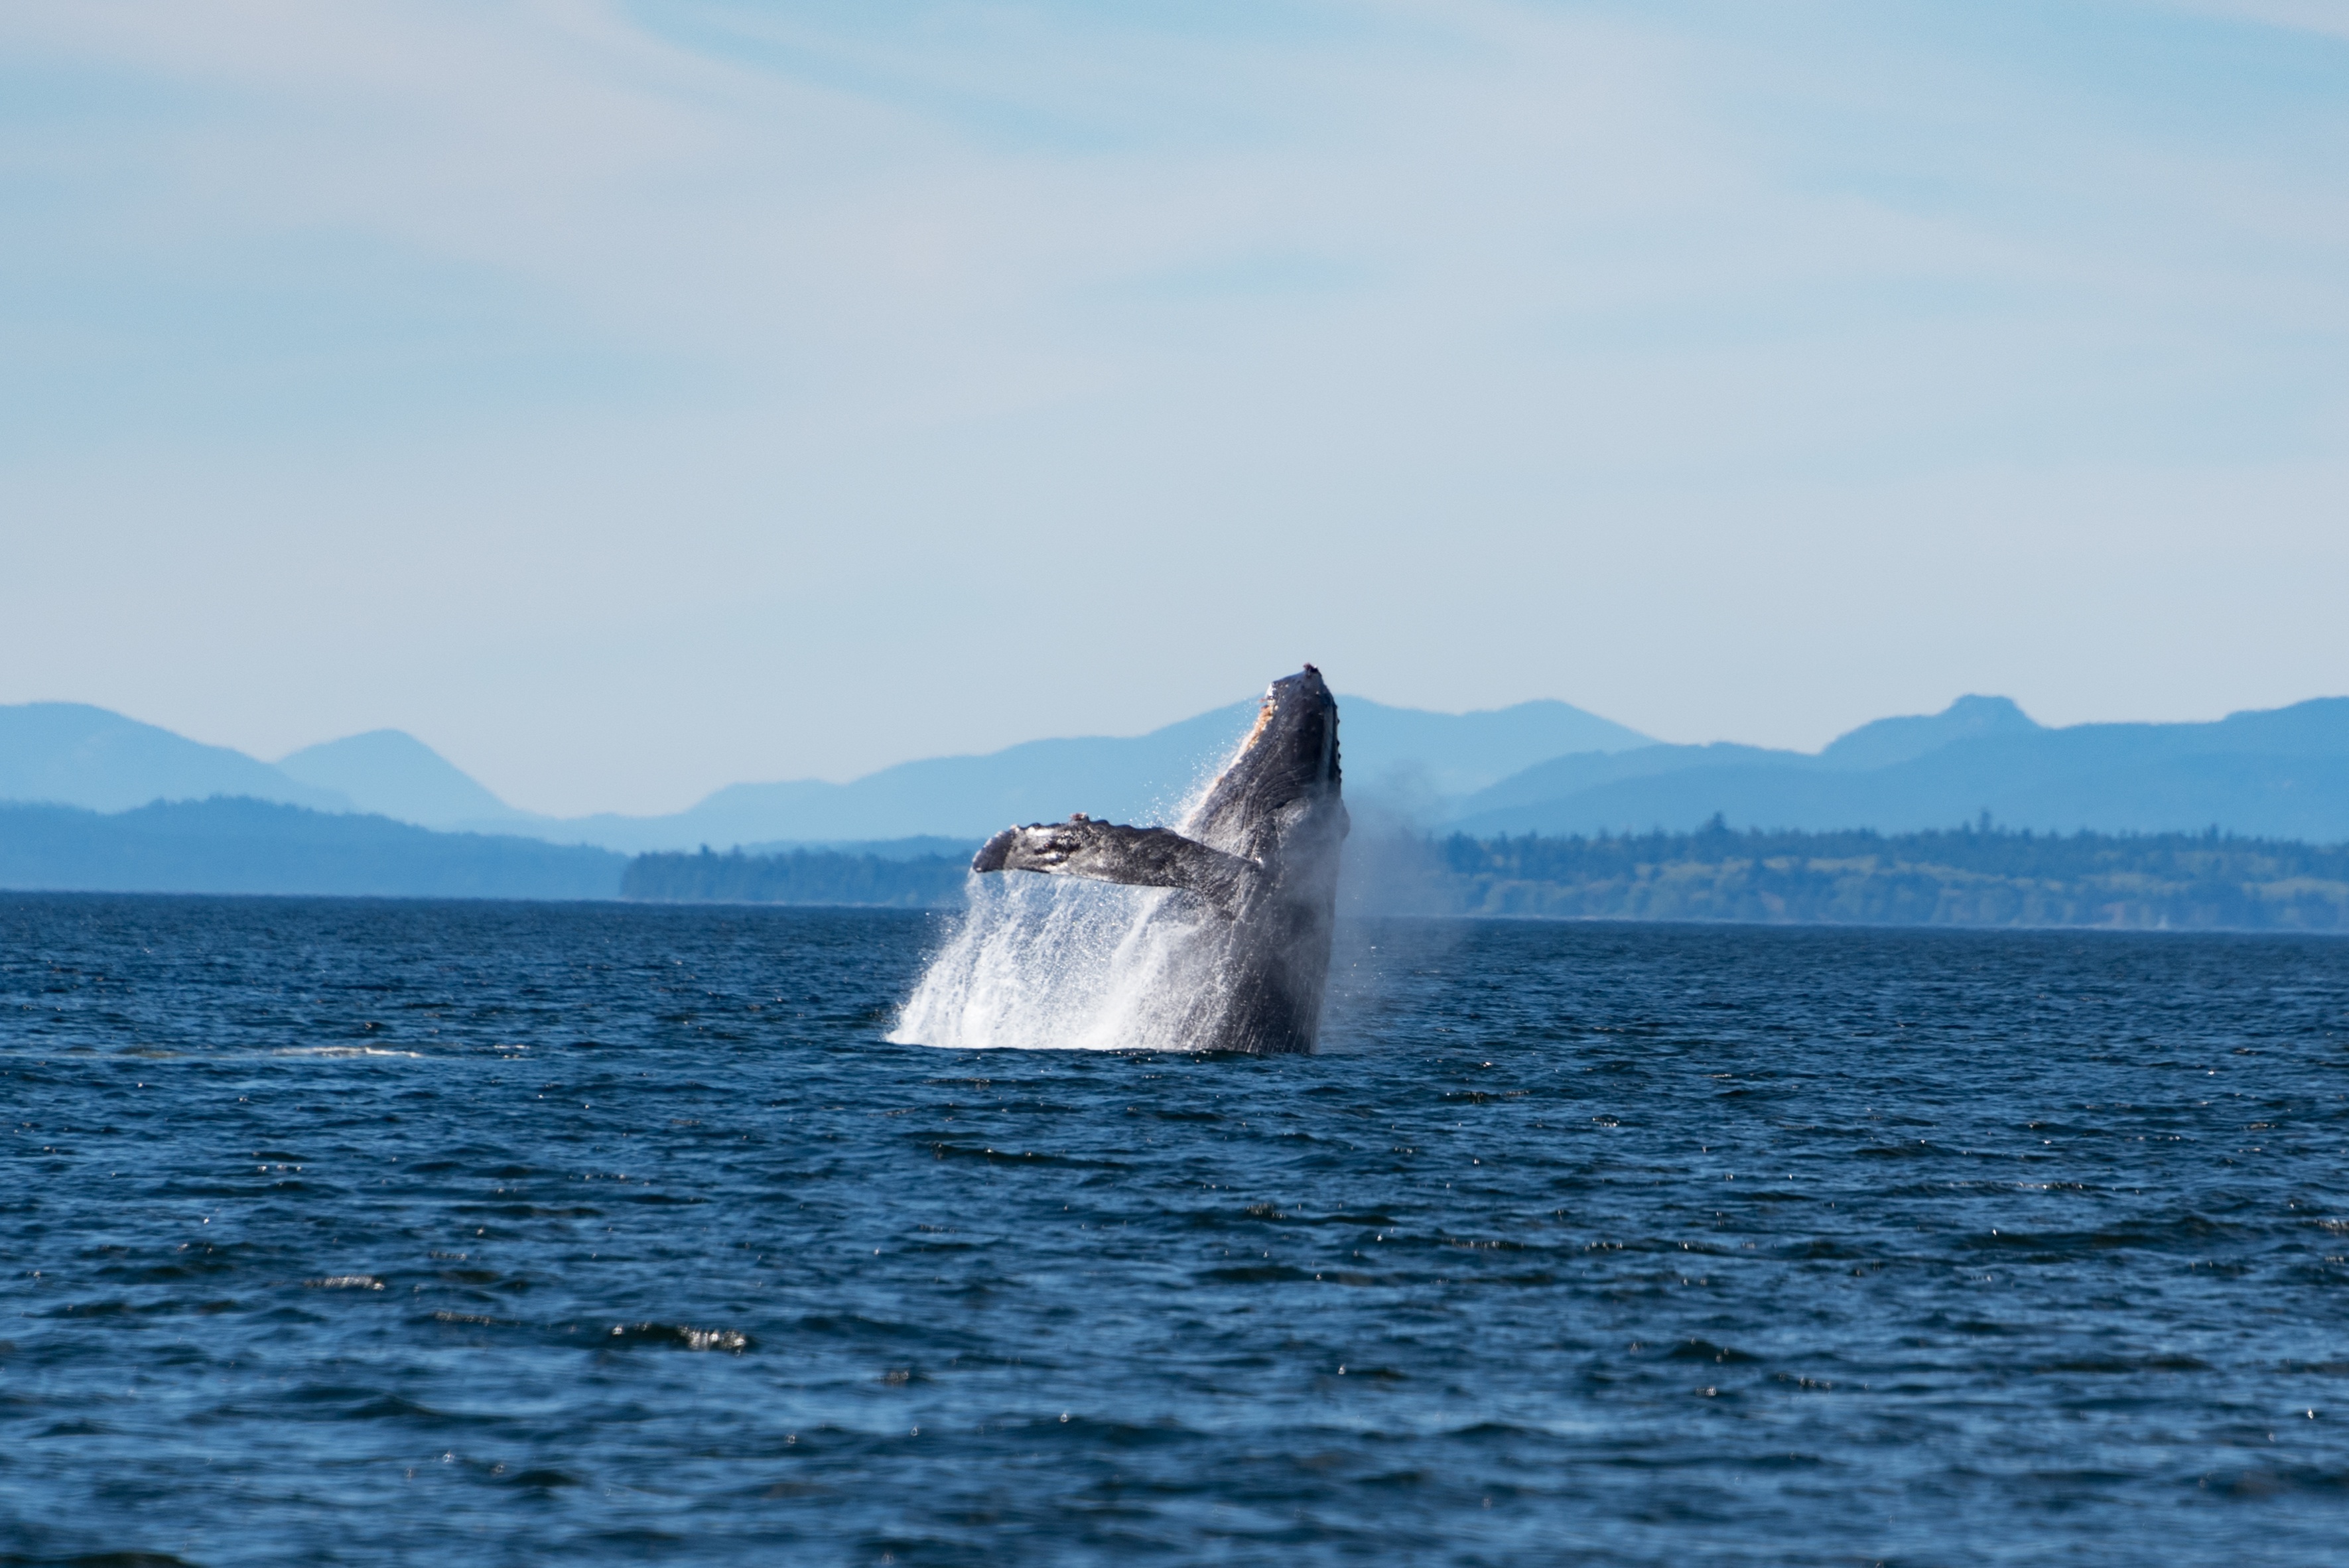
sea, mammal, humpback whale, vertebrate, whale, arctic ocean, marine mammal, whales dolphins and porpoises